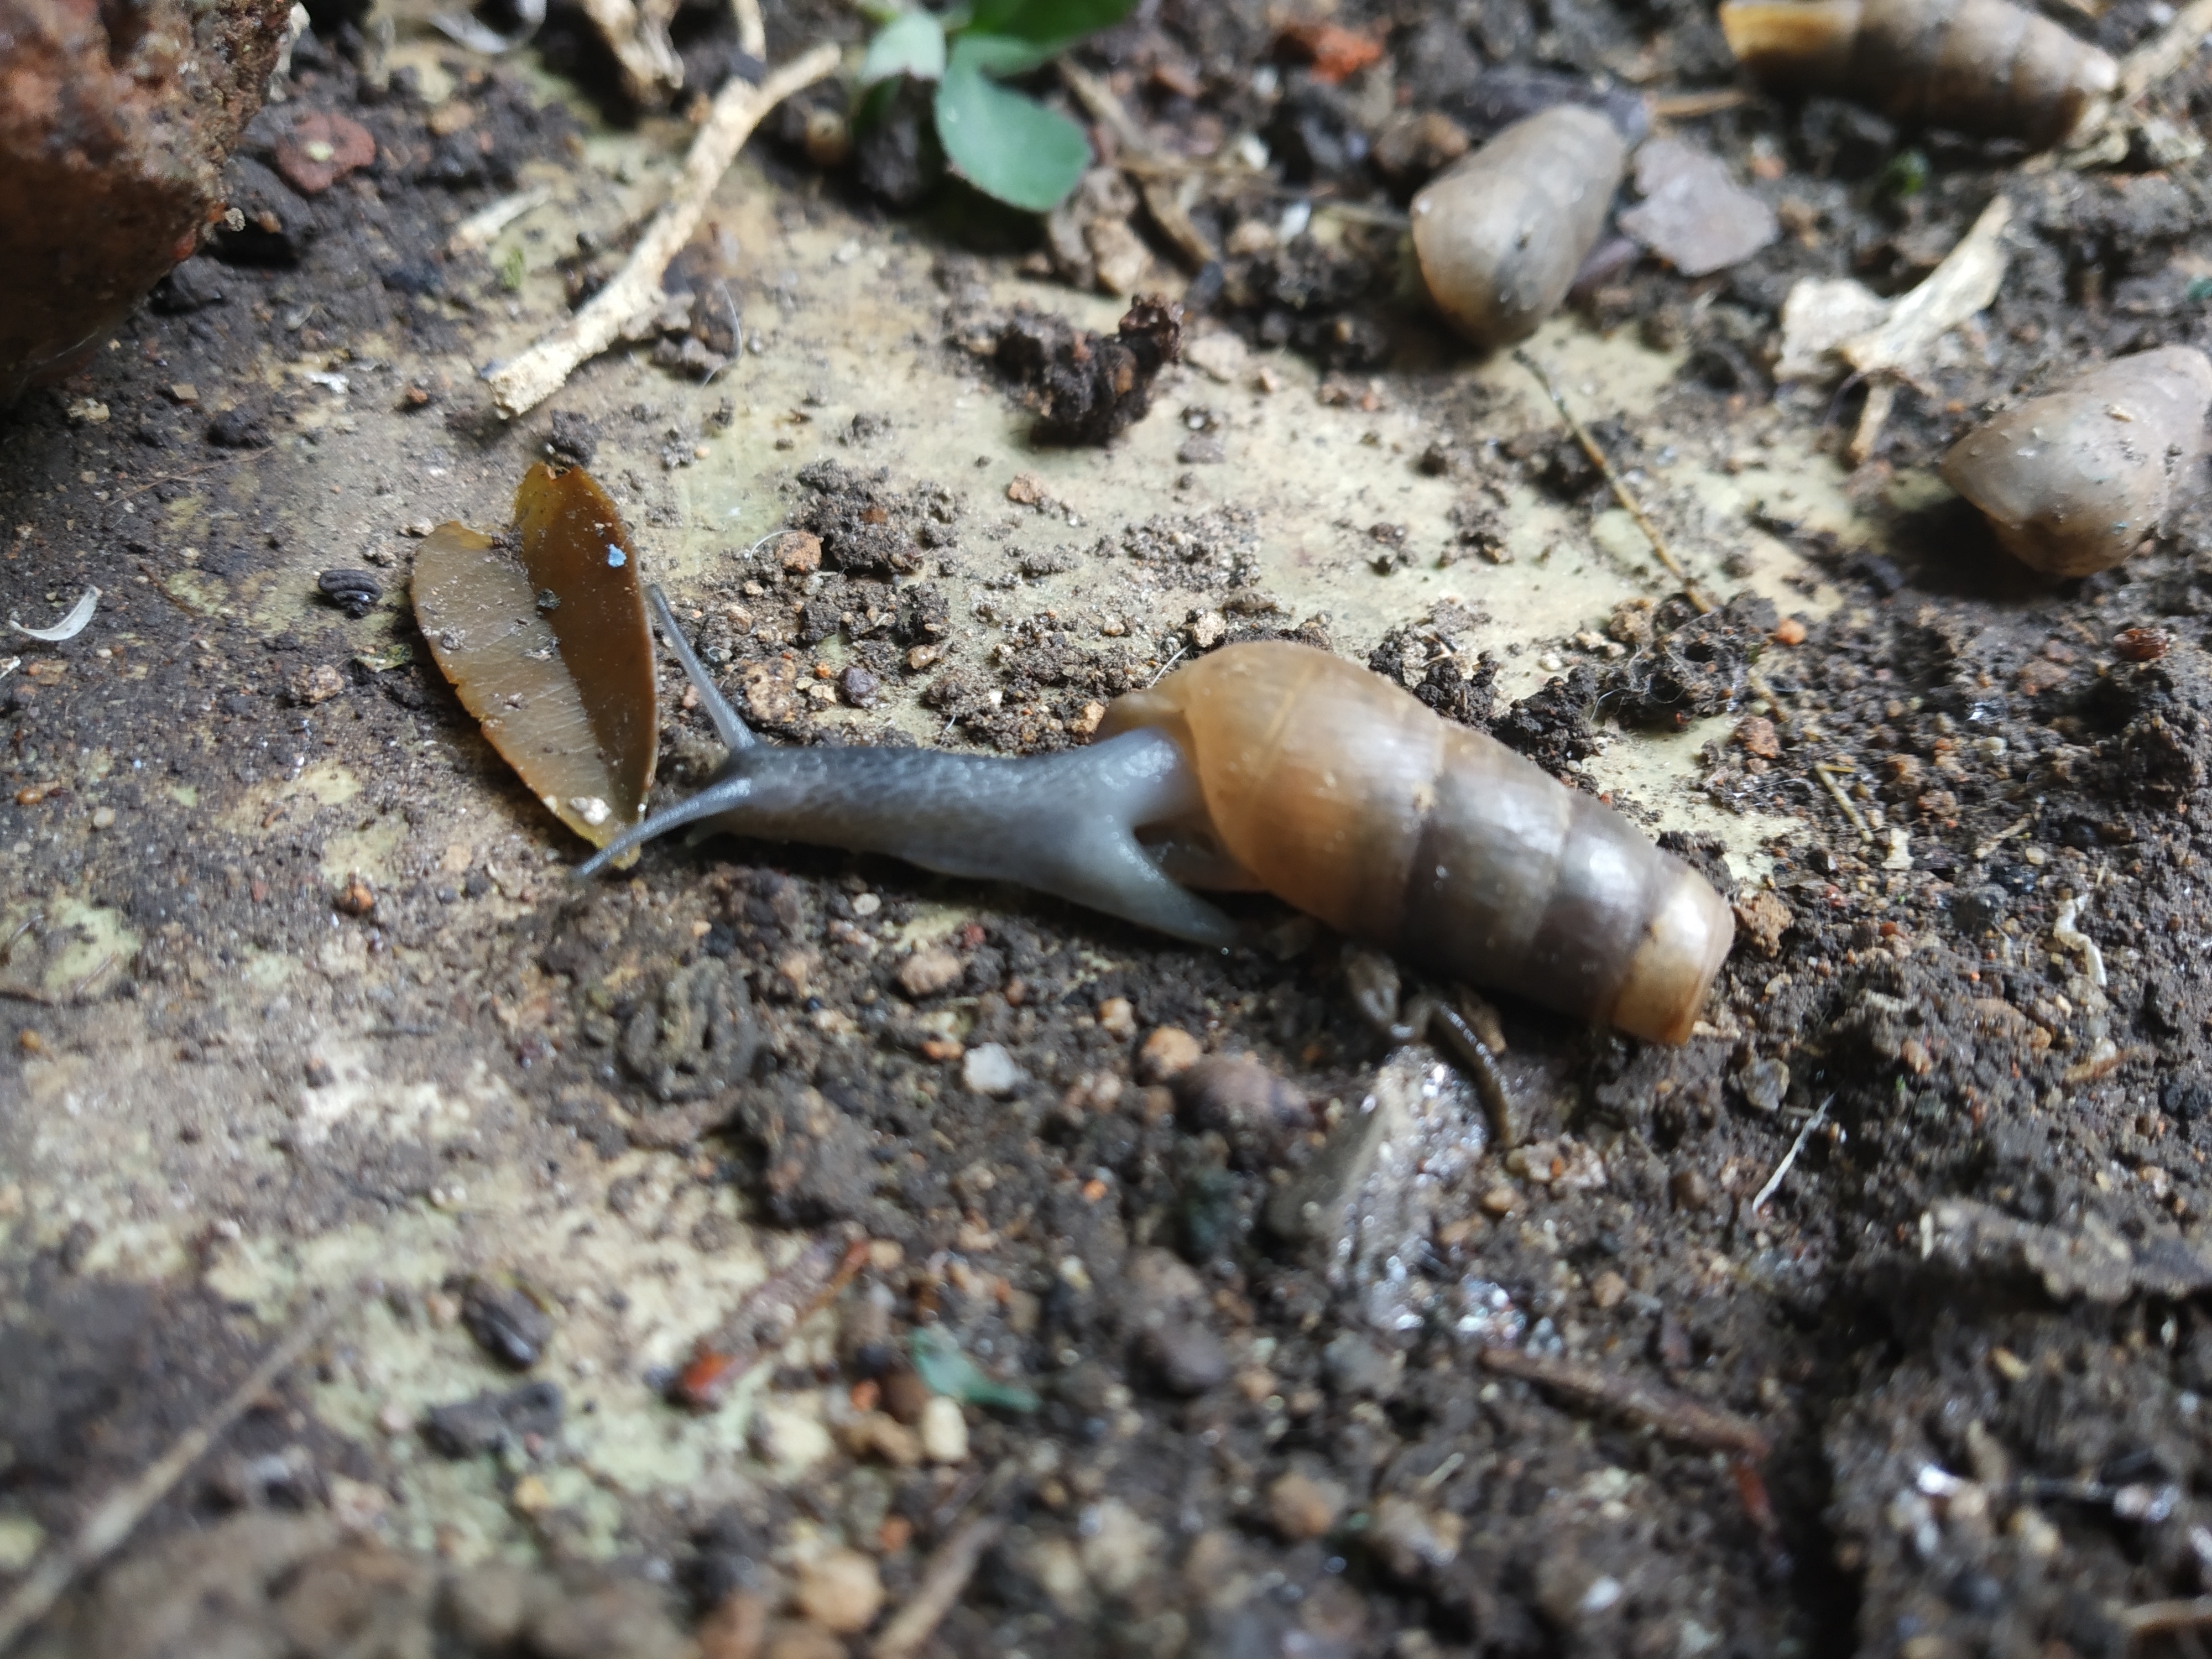
slug, snail, ground, soil, leaf, snails and slugs, invertebrate, terrestrial animal, organism